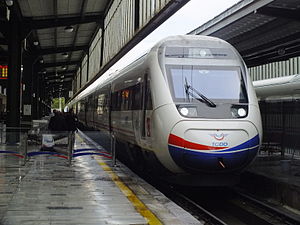
Højhastighedstog / Galleri
Højhastighedstog er tog, der kører på højhastighedsjernbaner med langt mellem stoppene.